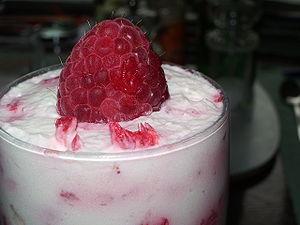
Un fruit fool est un dessert d’origine anglaise à base de purée de fruits et de crème fouettée sucrée et aromatisée, par exemple à l’eau de rose.